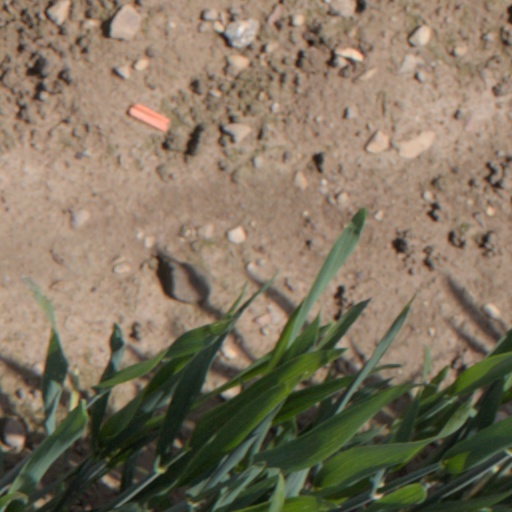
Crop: wheat